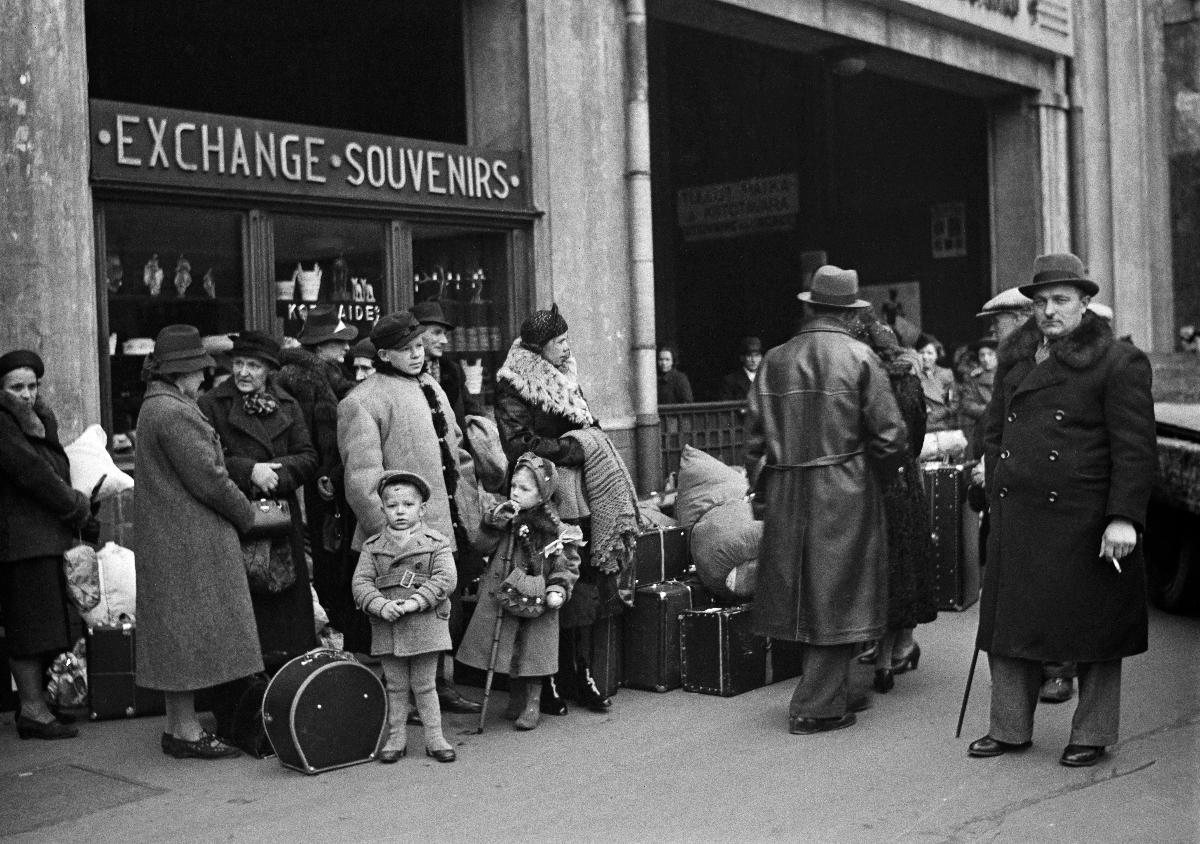
Vapaaehtoinen evakuointi
Frivillig evakuering; Voluntary evacuation
sisällön kuvaus: Vapaaehtoinen evakuointi 1939: Ihmisiä Helsingin rautatieasemalla 12.10.1939. content description: Voluntary evacuation 1939: People on Helsinki Railway station 12.10.1939. innehållsbeskrivning: Frivillig evakuering 1939: Människor på Helsingfors järnvägsstation 12.10.1939.
Kuvaaja: Sundström, Hugo, kuvaaja
Vuosi: 1939
Paikka: Suomi, Uusimaa, Helsinki
Aiheet: HBL; kotirintama; suojautuminen (itsenäinen toiminta); evakuointi; matkustaminen; rautatieasemat; home front; protecting oneself; evacuation; travel; defence; voluntary evacuation; people; protection; railway stations; hemmafront; skydda sig; evakuering; resande; försvar; hemfronten; frivillig evakuering; människor; resor; skyddsåtgärder; järnvägsstationer